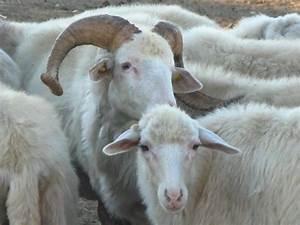
sheep